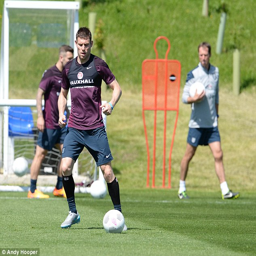
football player , pictured in training with the squad on thursday , has already agreed to join football team